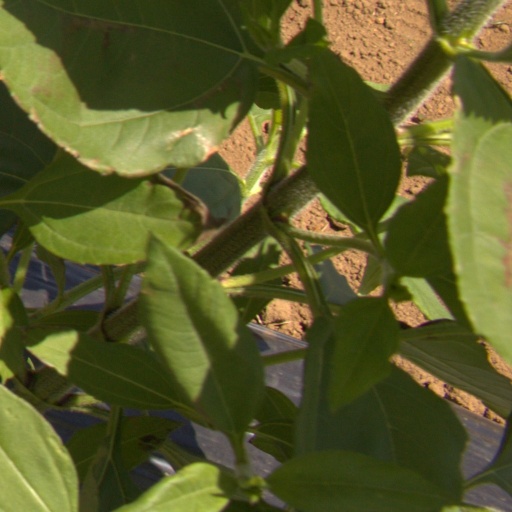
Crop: Jerusalem artichoke